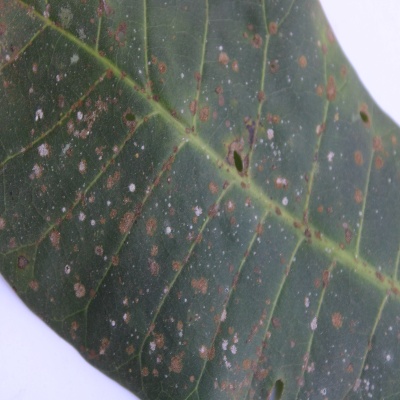
Crop: Cashew
Condition: red rust